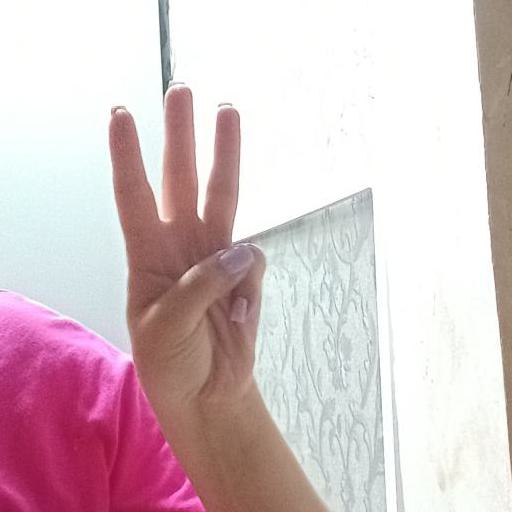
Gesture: three